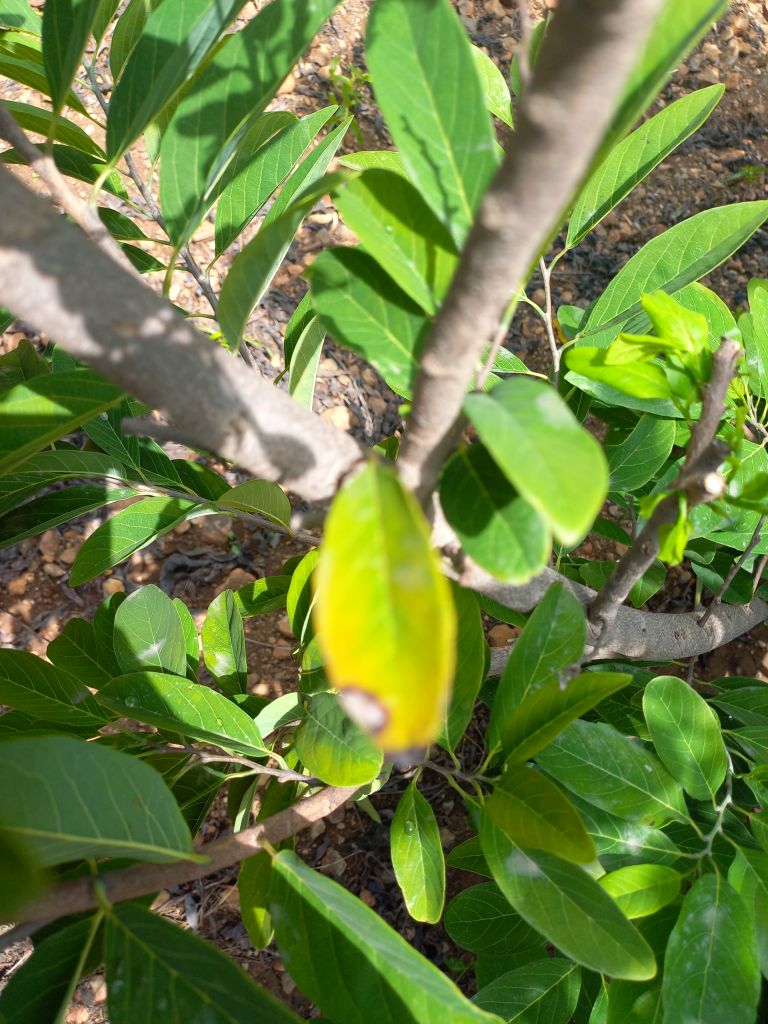
Disease label: Leaf spot on Leaves